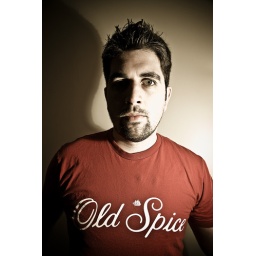
Won this shirt from playing video games. Nicest shirt I own, so soft and comfortable. Made by American Apparel